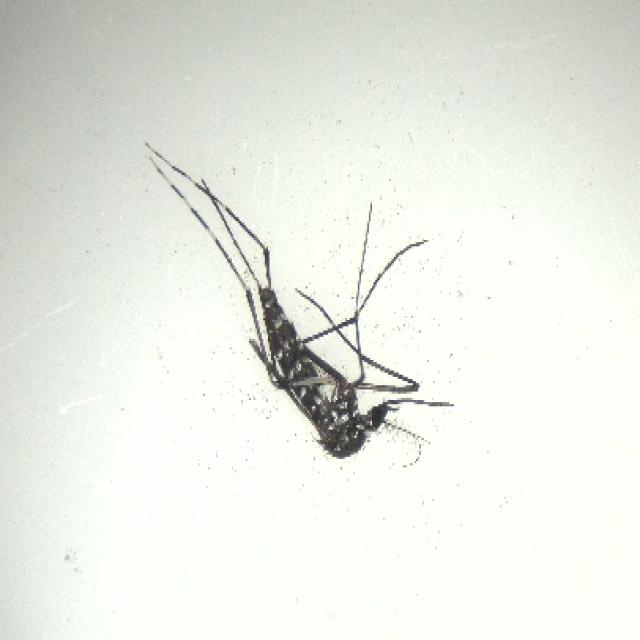
Species: aedes_albopictus